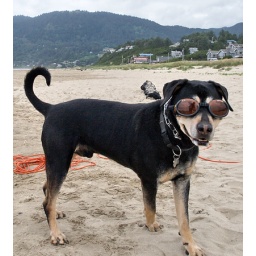
Bo, the beach dog showing off his doggles. Photo by Stewart Martin